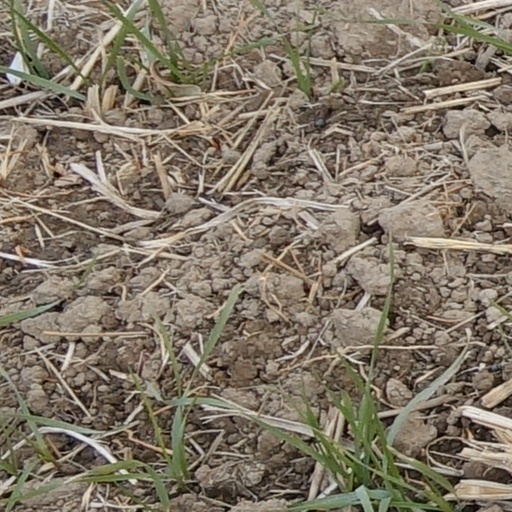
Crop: wheat